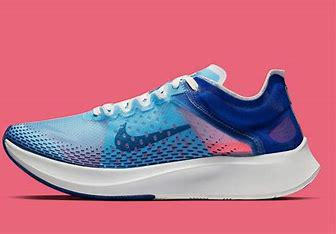
Brand: Nike
Model: Zoom Fly SP